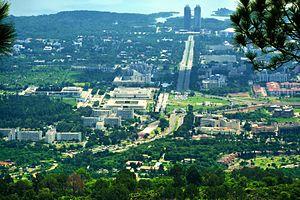
Le Territoire fédéral d'Islamabad est une subdivision du Pakistan, qui englobe une seule ville, Islamabad, la capitale politique du pays. Le territoire est situé entre les provinces du Pendjab et de Khyber Pakhtunkhwa, dans le nord du pays. Centre du pouvoir politique, il jouxte la ville de Rawalpindi qui est le centre du pouvoir militaire.